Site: saxony
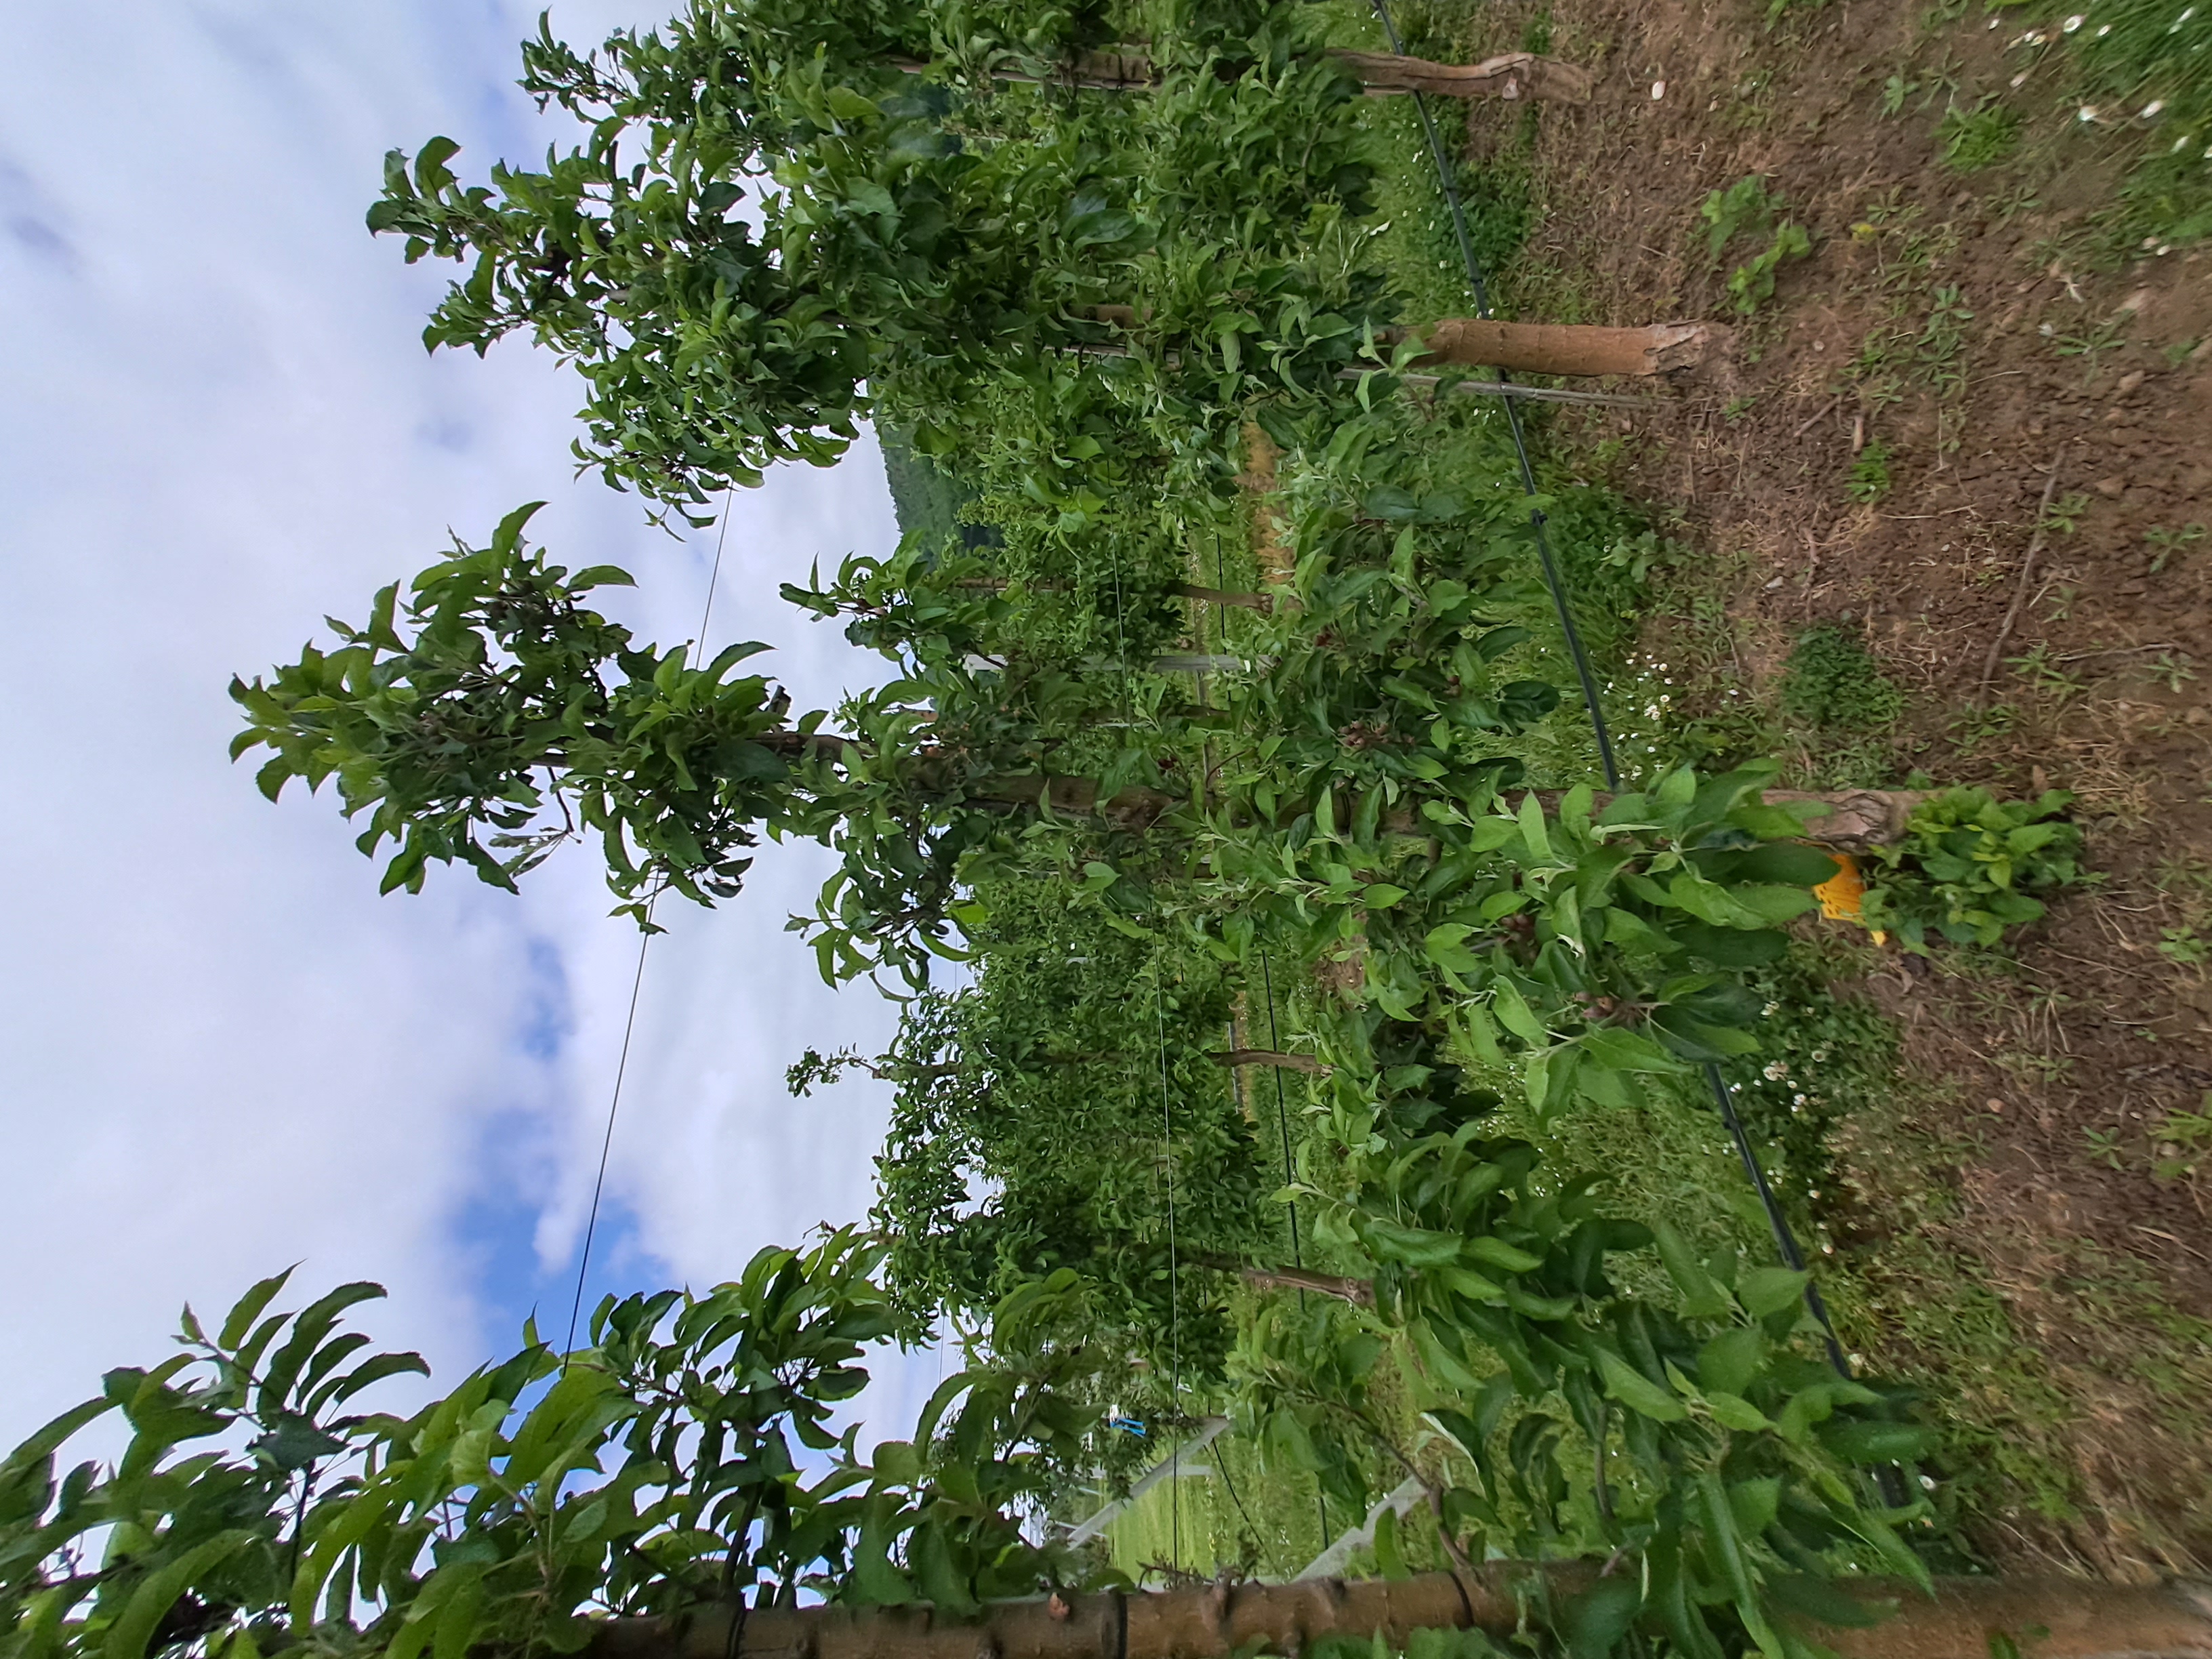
Growth stage (BBCH 71/72): Development of fruit